Jorge Huneeus Gana

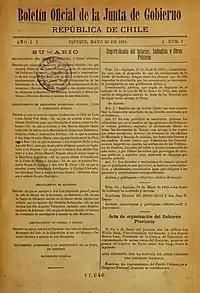
"Official Bulletin of the Government Junta"Edited by Jorge Huneeus Gana

In 1886, while still a college student, Jorge Huneeus Gana taught literature and history at the Chilean Army War Academy. In 1887 he taught history and law classes there.